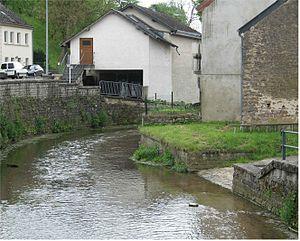
L’Ernz Blanche est une rivière du Luxembourg, affluent de la Sûre faisant partie du bassin versant du Rhin.